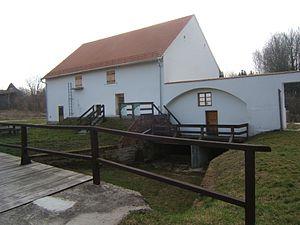
Péterhida est un village et une commune du comitat de Somogy en Hongrie.